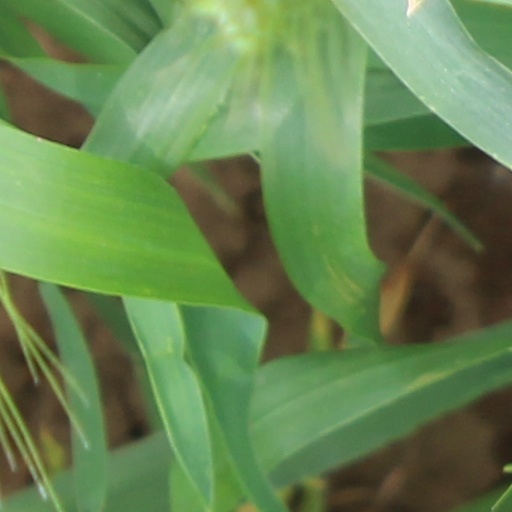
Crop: wheat